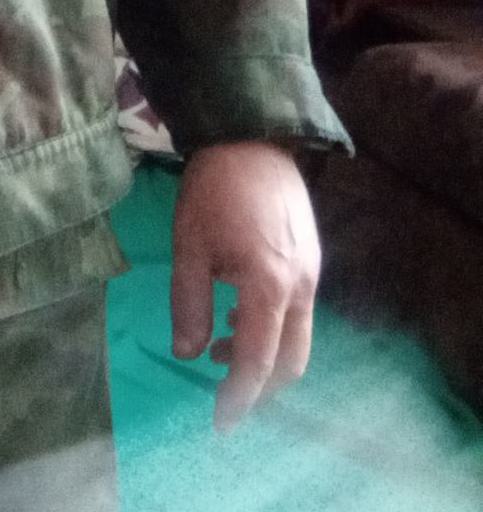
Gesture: no_gesture